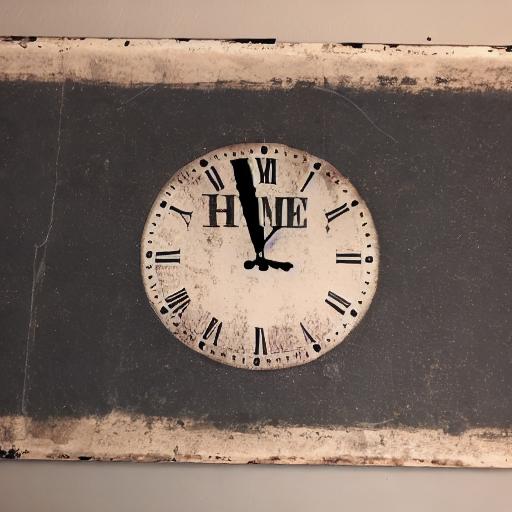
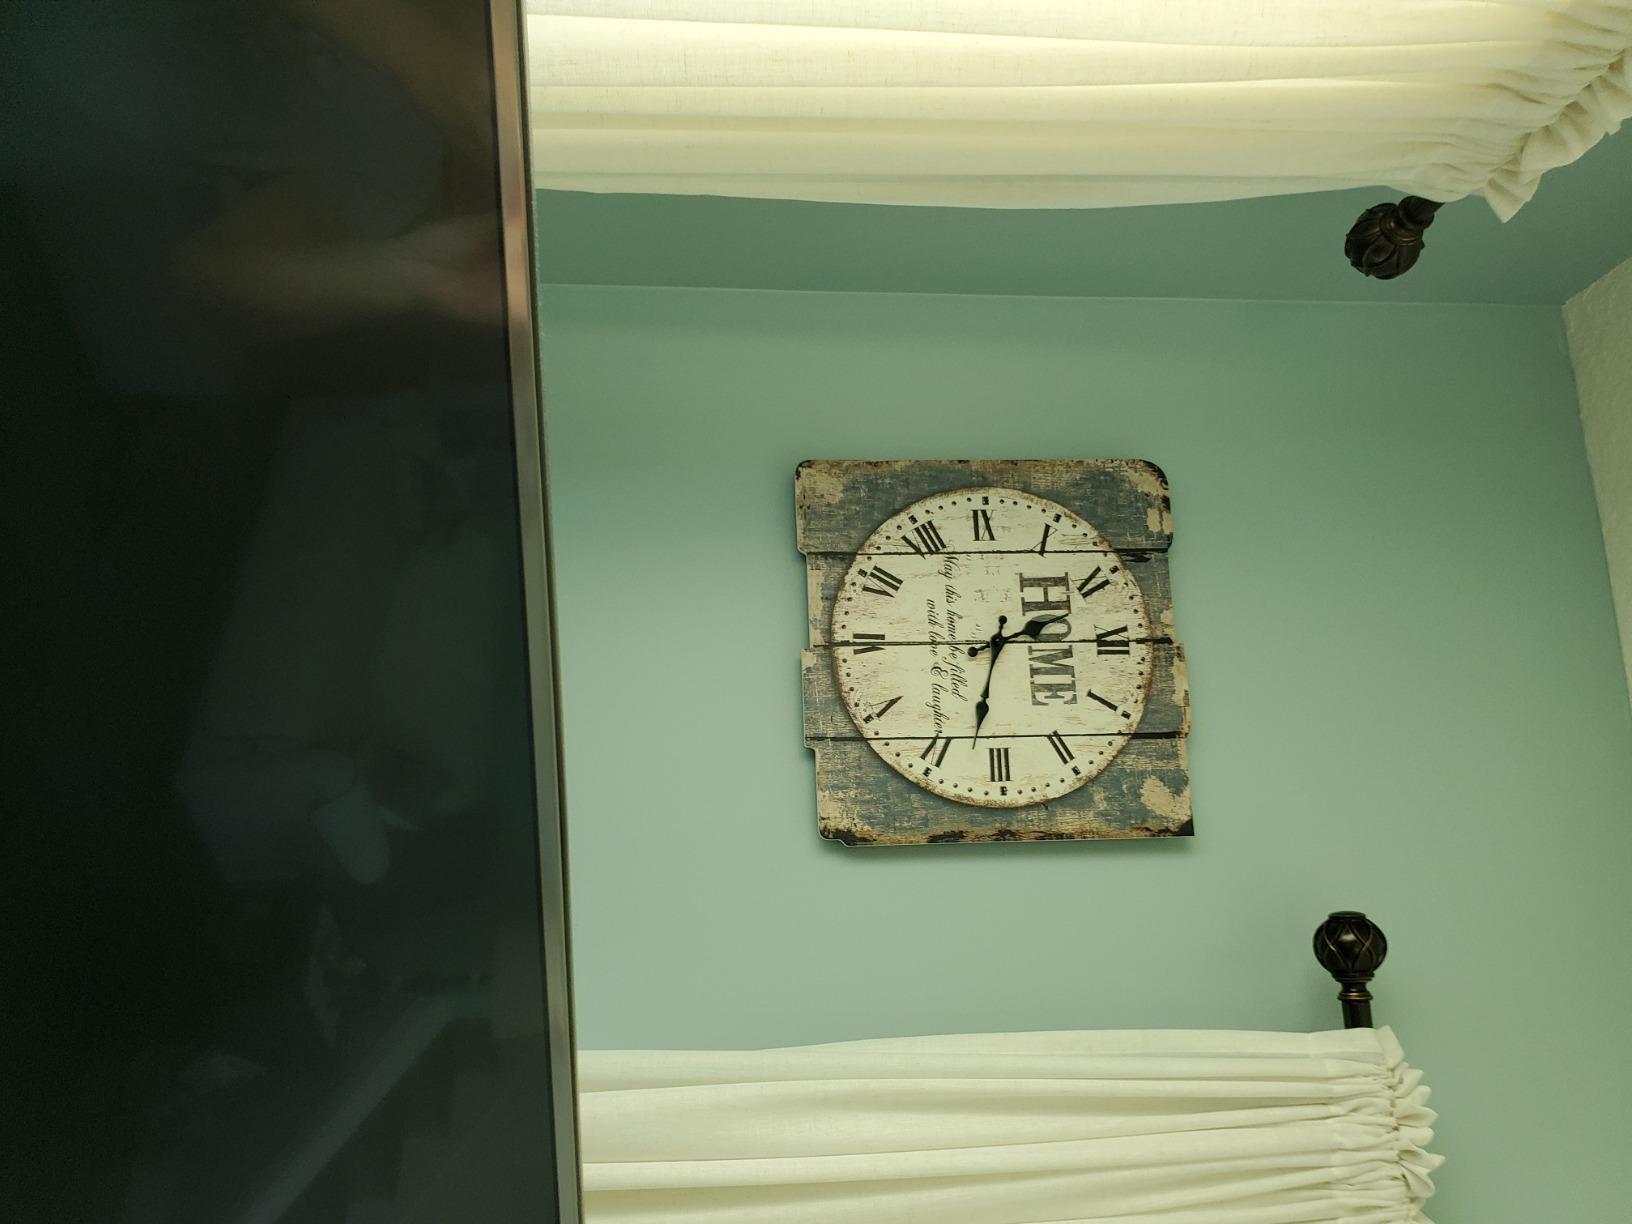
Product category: clock
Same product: no